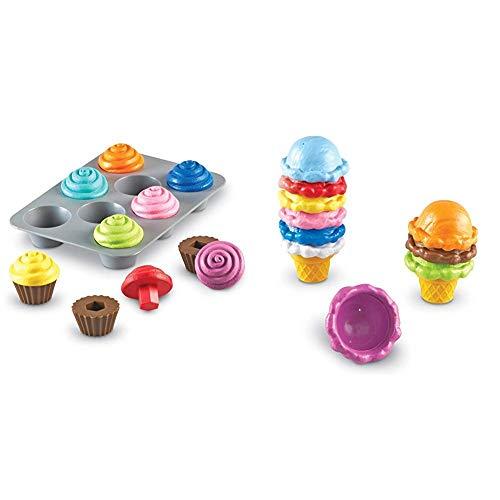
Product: Learning Resources Smart Snacks Shape Sorting Cupcakes & Smart Snacks Rainbow Color Cones, Color Identification, Fine Motor Toy, Ages 2+
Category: Toys & Games | Baby & Toddler Toys
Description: Learn the names of 10 colors by identifying each scoop.
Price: $24.10
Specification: ShippingInformation:Viewshippingratesandpolicies|ASIN:B081S4754K